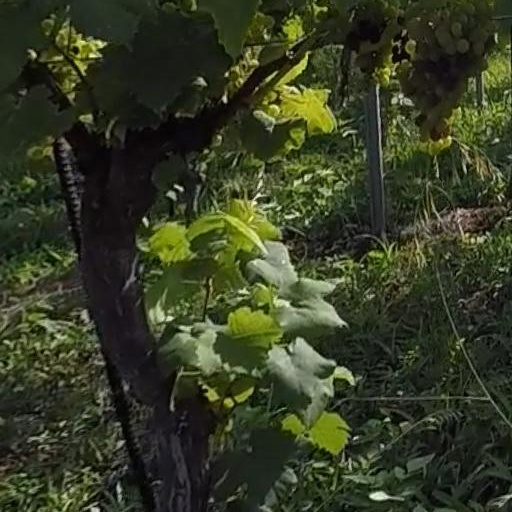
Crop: grape